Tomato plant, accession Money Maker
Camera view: tilt-top (135 deg); turntable rotation: 240 degrees
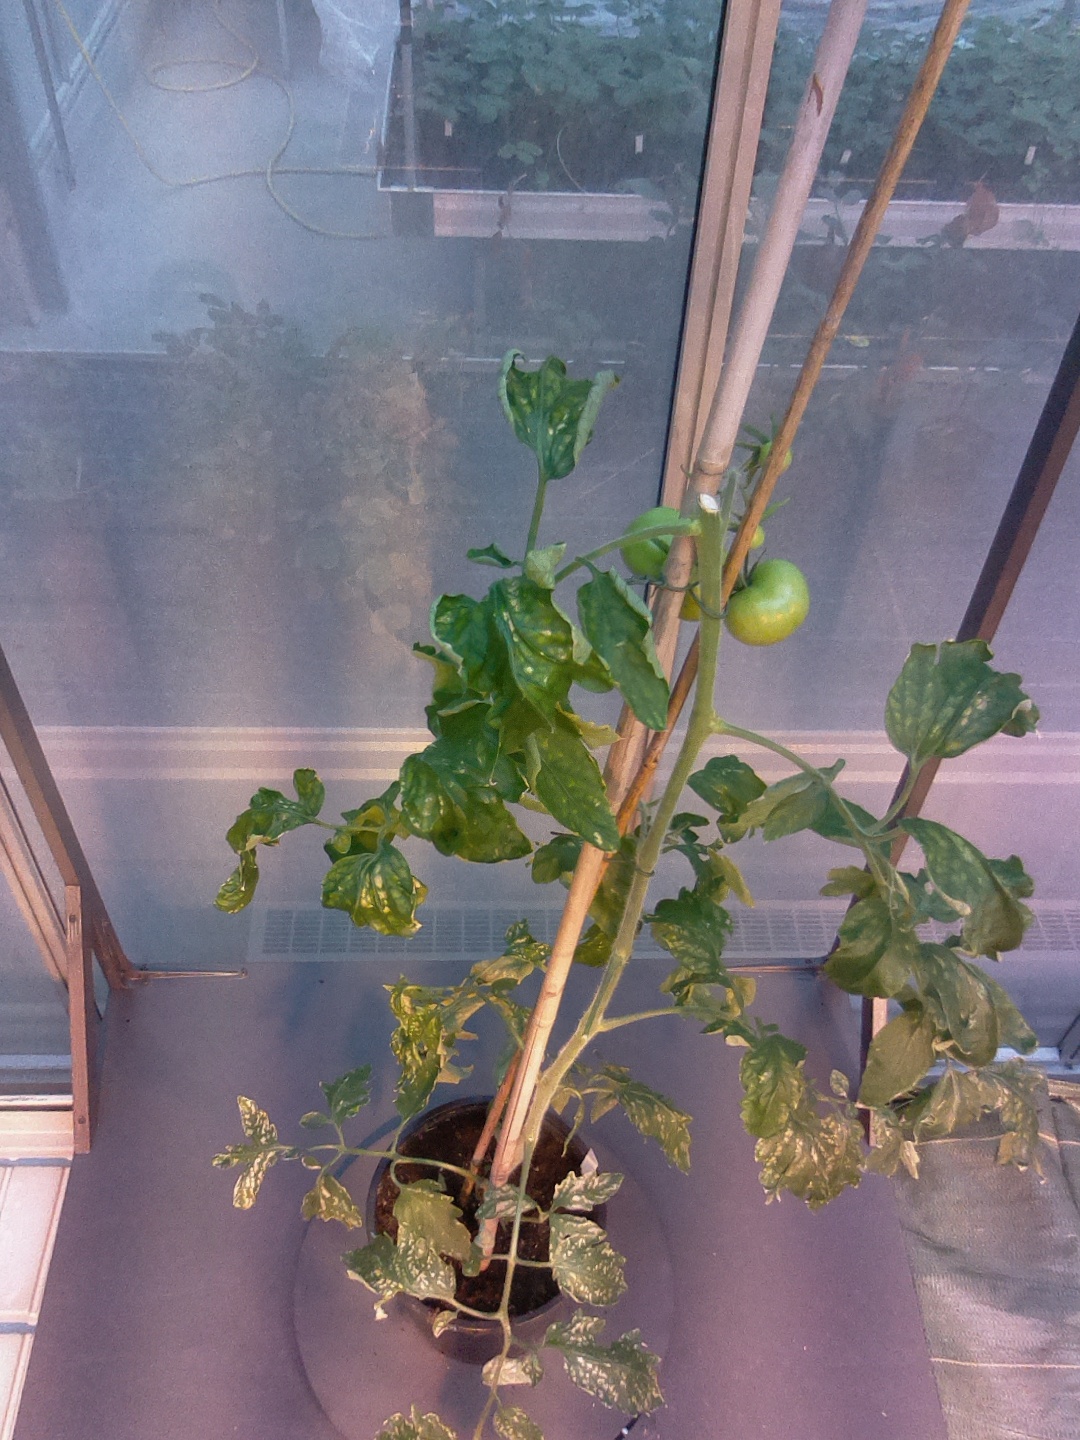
BBCH growth stage 75: 50%-60% of final fruit size